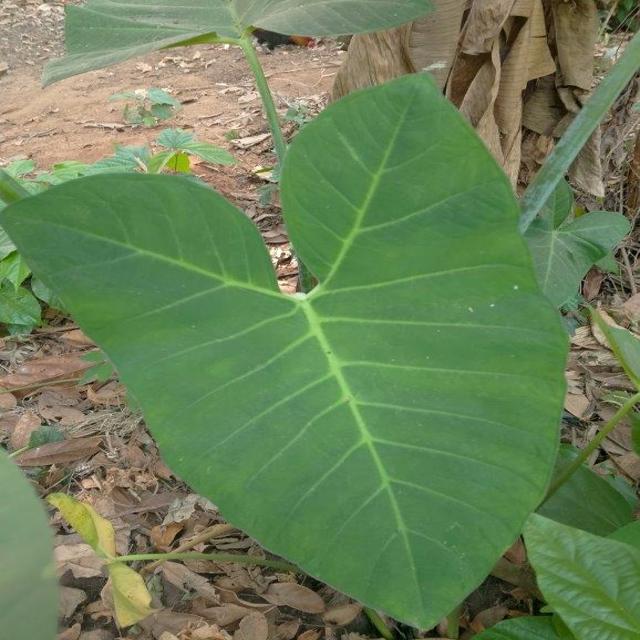
Label: Early_Blight